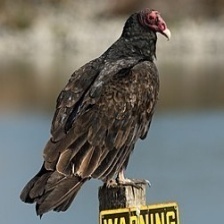
Species: TURKEY VULTURE
Scientific name: CATHARTES AURA
ImageNet parent category: vulture